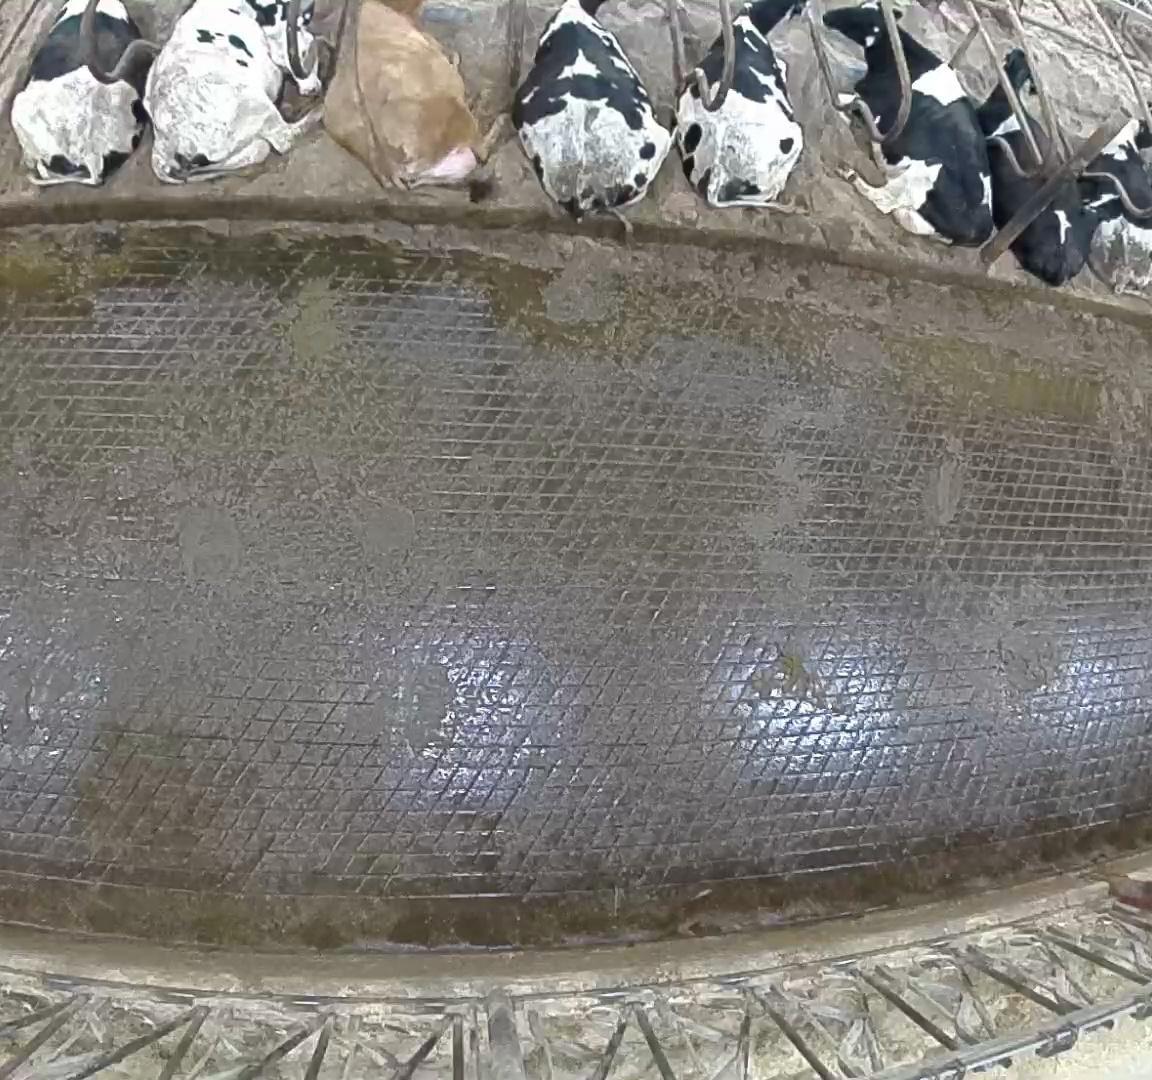
Number of cows: 8